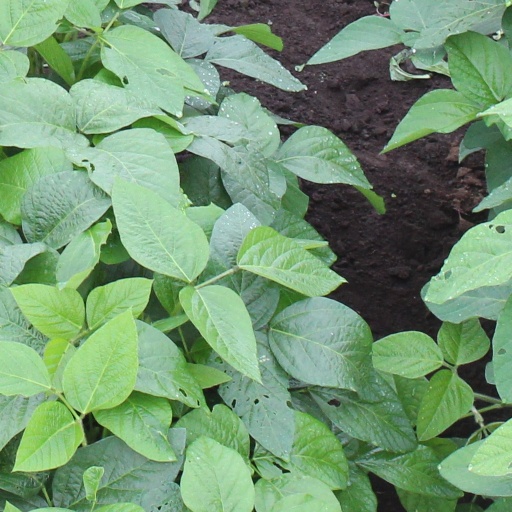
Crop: soybean